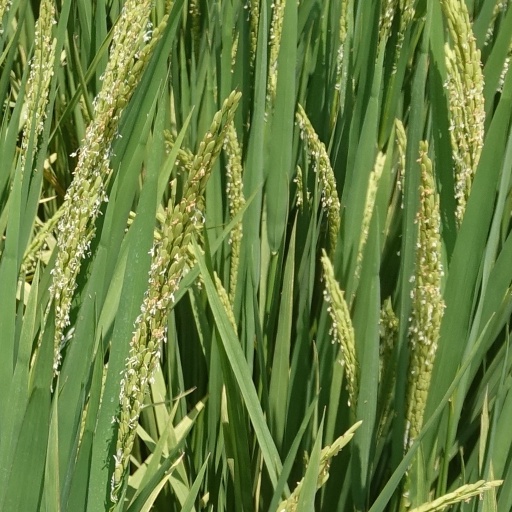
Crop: rice